Social structure of China

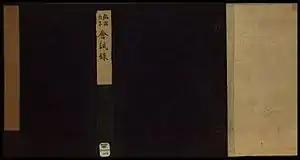
Metropolitan Civil Examination Records from the Sixth Year of the Hongzhi Reign (1493)

The social structure of China has an expansive history which begins from the feudal society of Imperial China to the contemporary era. There was a Chinese nobility, beginning with the Zhou dynasty. However, after the Song dynasty, the powerful government offices were not hereditary. Instead, they were selected through the imperial examination system, of written examinations based on Confucian thought, thereby undermining the power of the hereditary aristocracy.